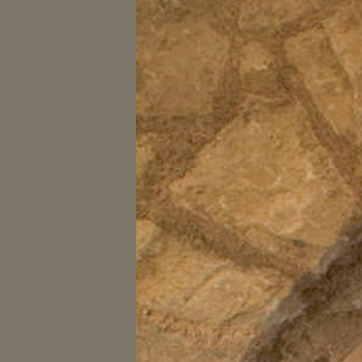
Material: stone